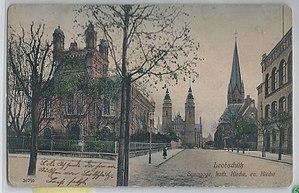
La synagogue de Leobschütz ou synagogue de Głubczyce, inaugurée en 1865, a été détruite en 1938 lors de la nuit de Cristal comme la plupart des autres lieux de culte juif en Allemagne. Elle était située dans la König-Ottokar-Straße.